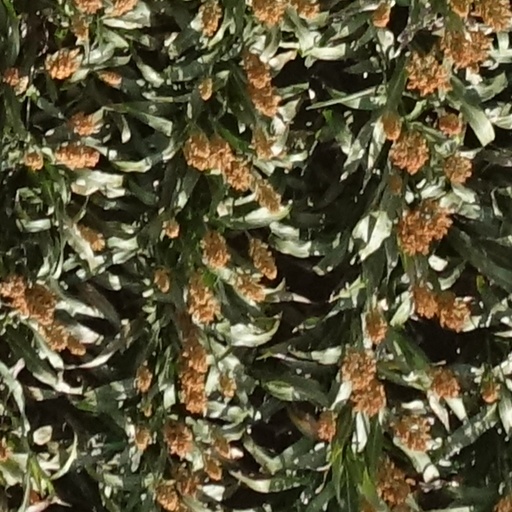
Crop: sorghum